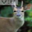
Label: deer